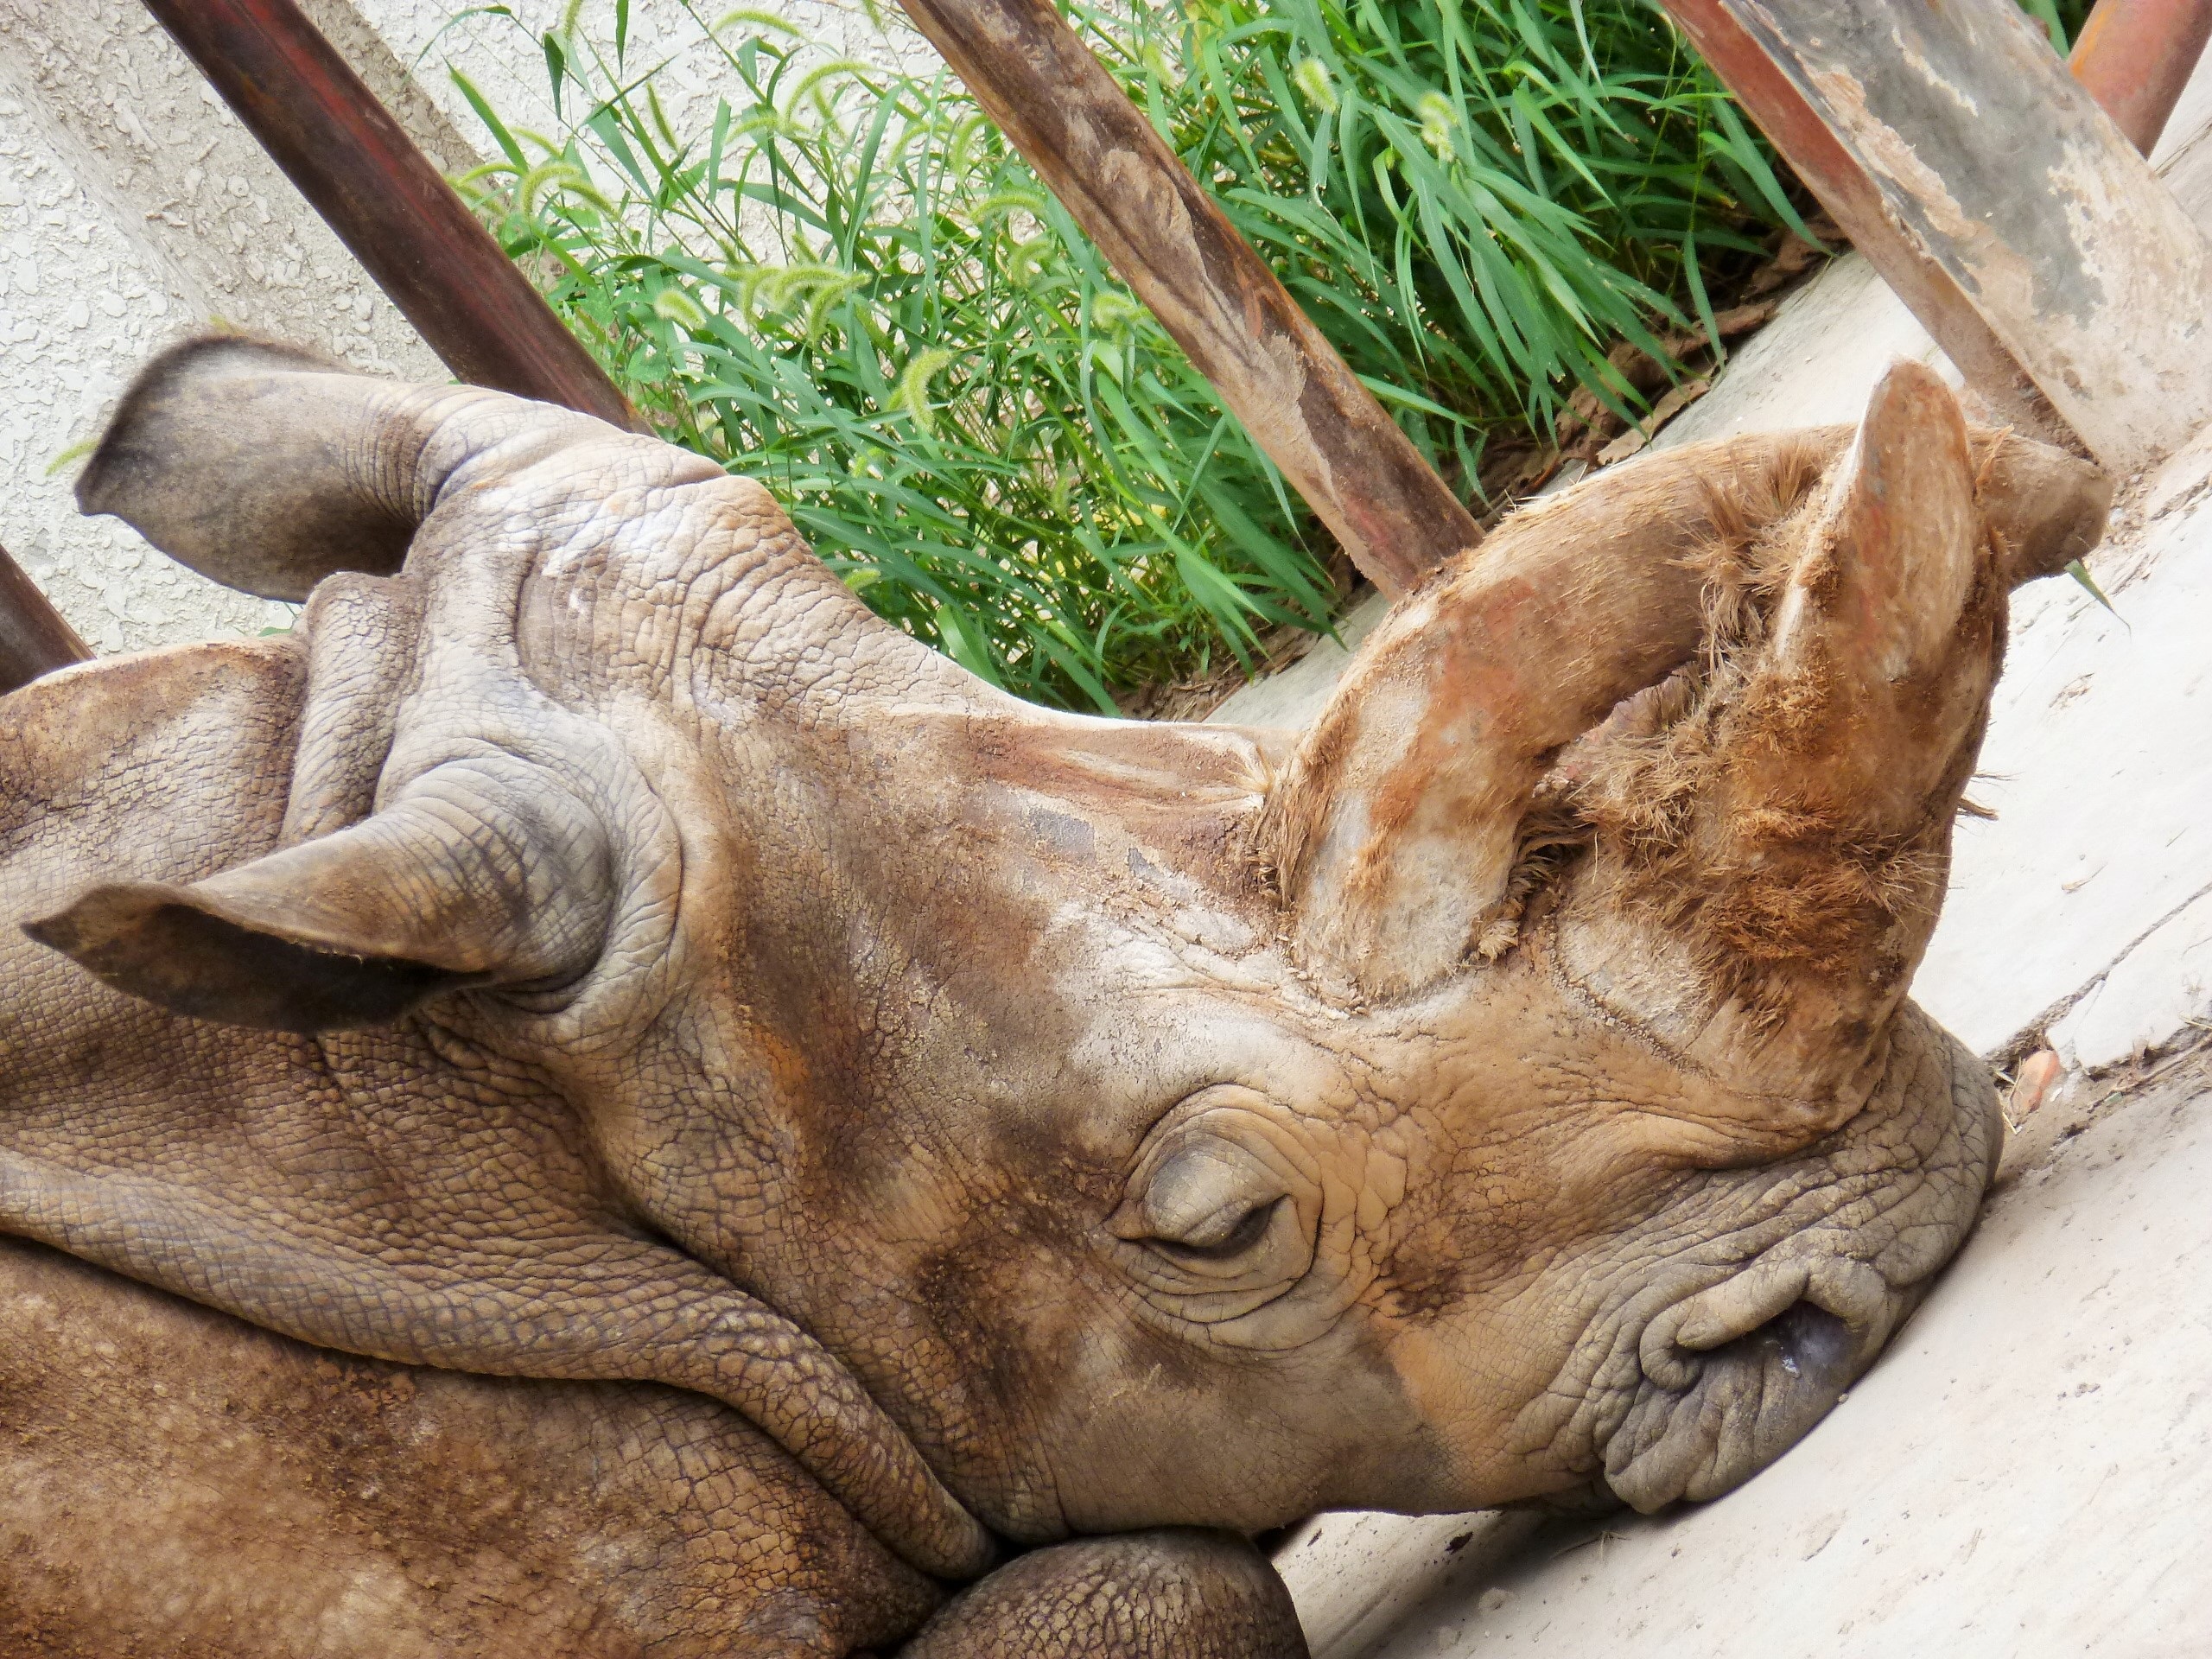
wildlife, zoo, horn, mammal, fauna, rhino, sculpture, rhinoceros, carving, perissodactyla